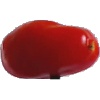
Label: Tomato 2